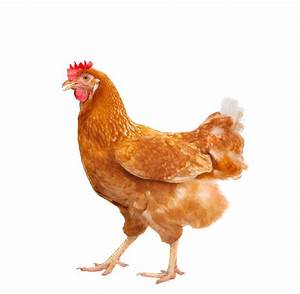
Label: chicken